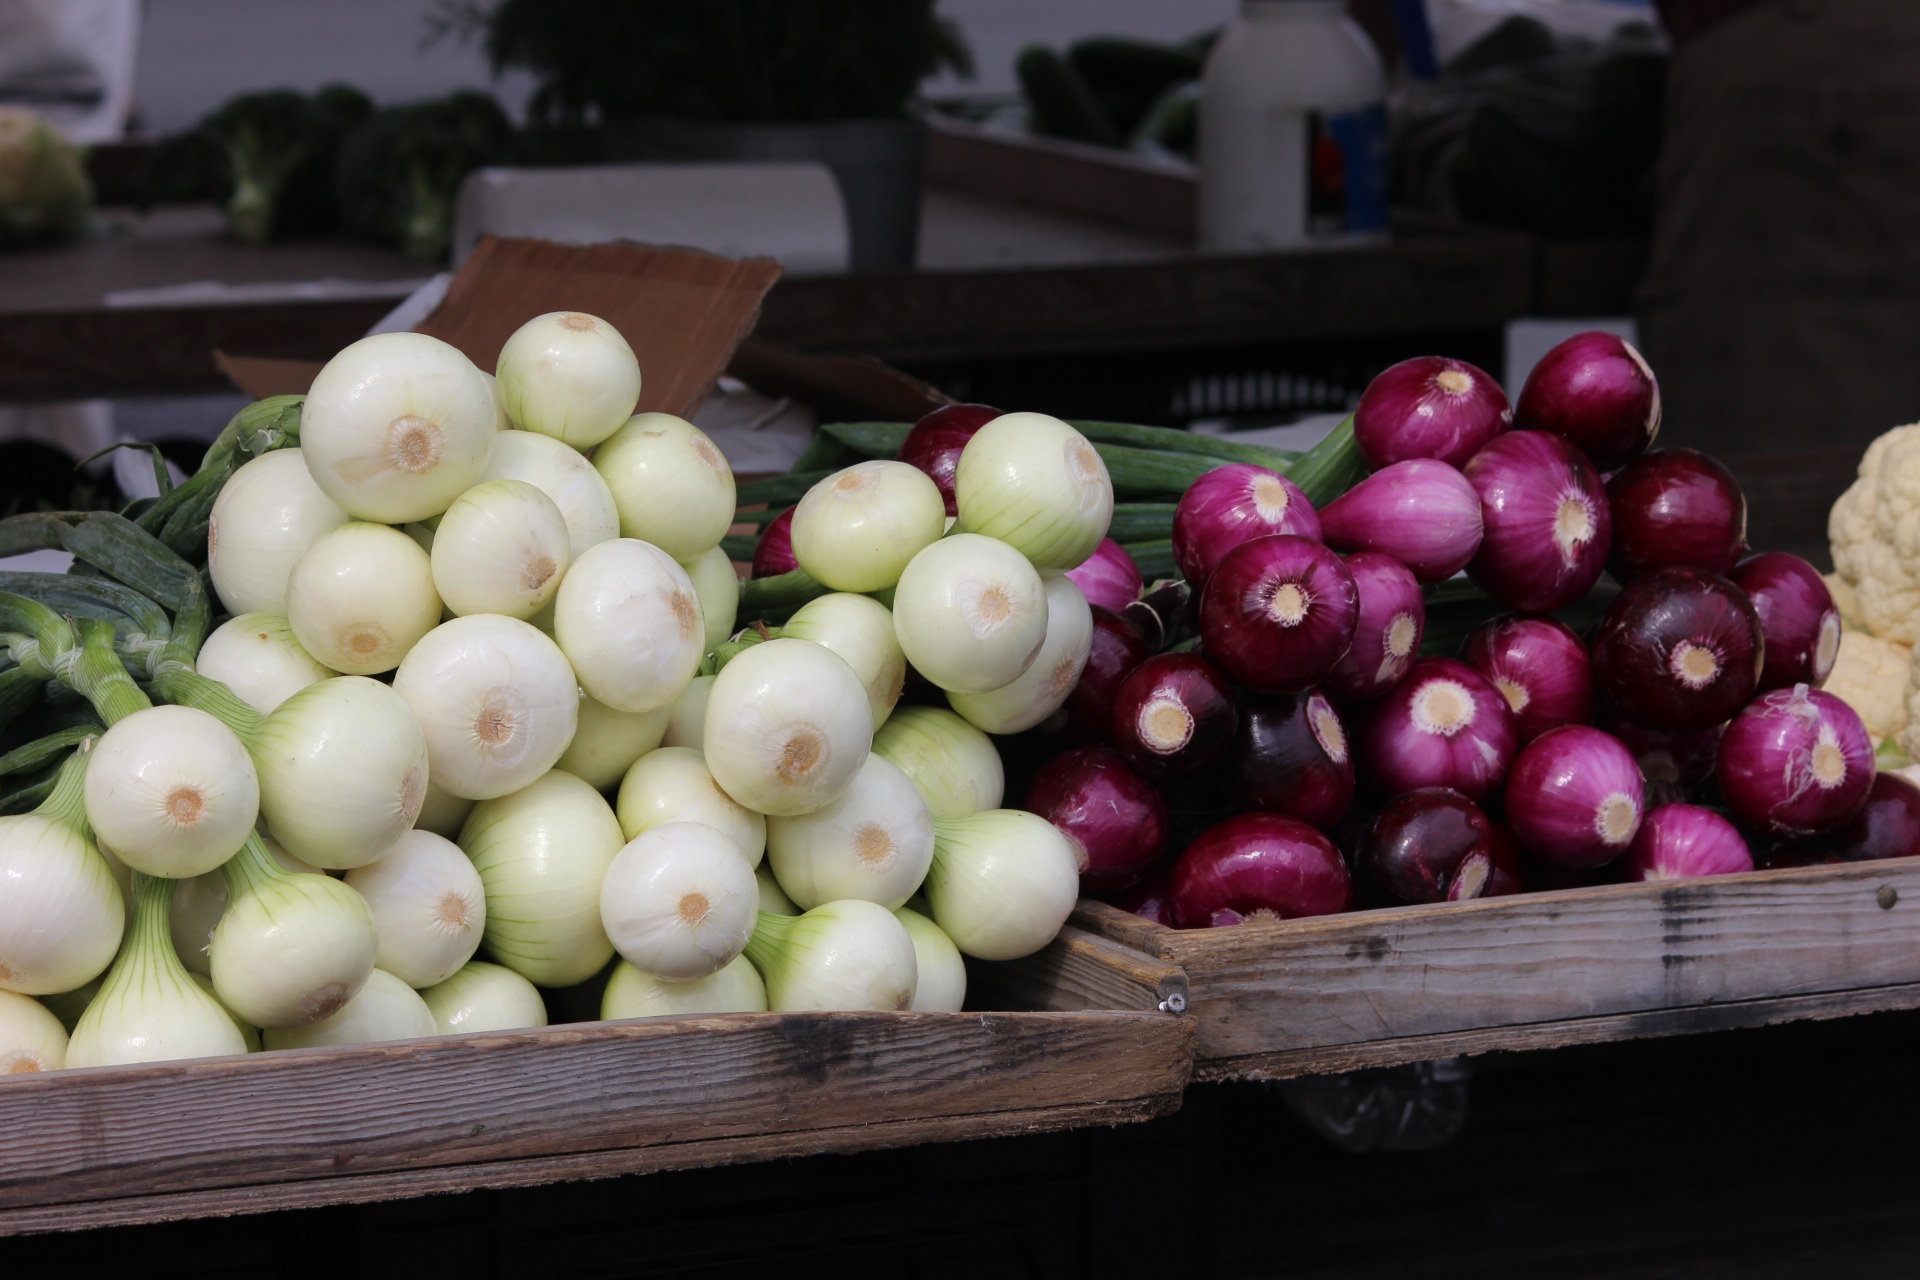
plant, grape, fruit, food, produce, vegetarian, flowering plant, vitis, red onion, land plant, grapevine family, the onion